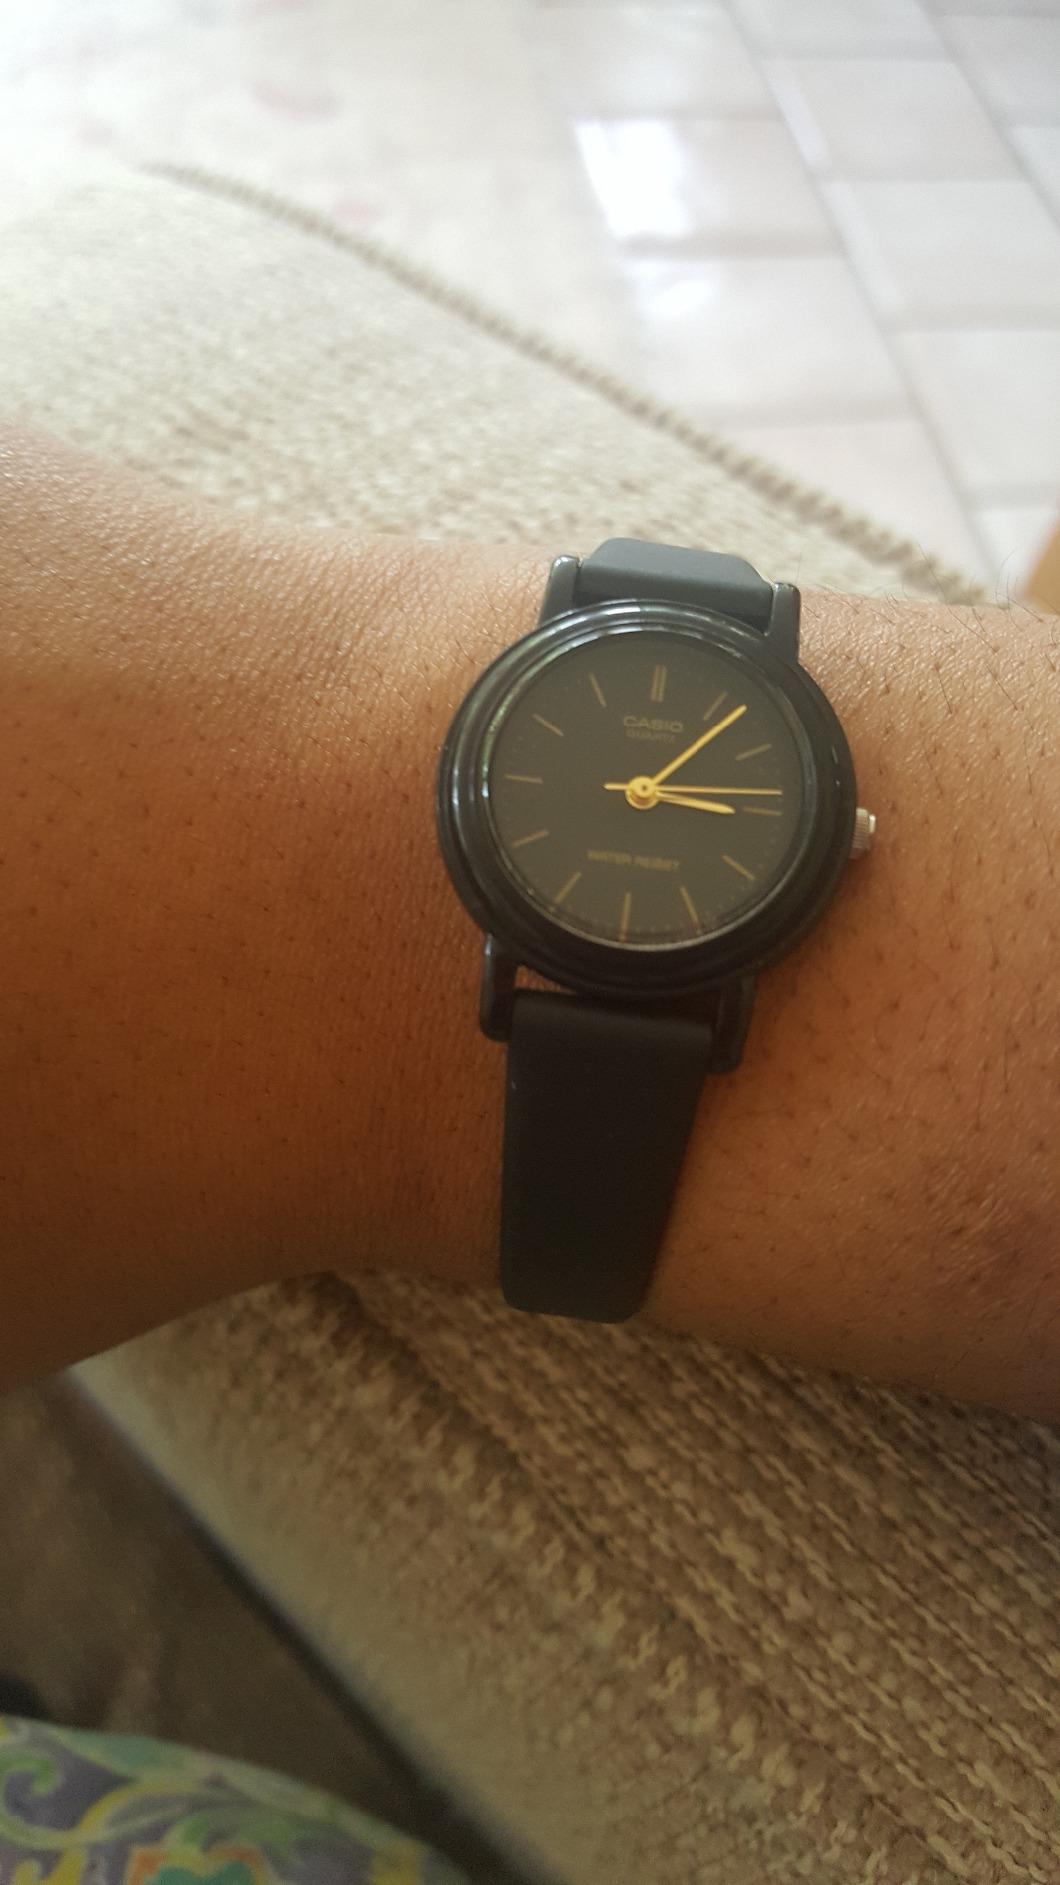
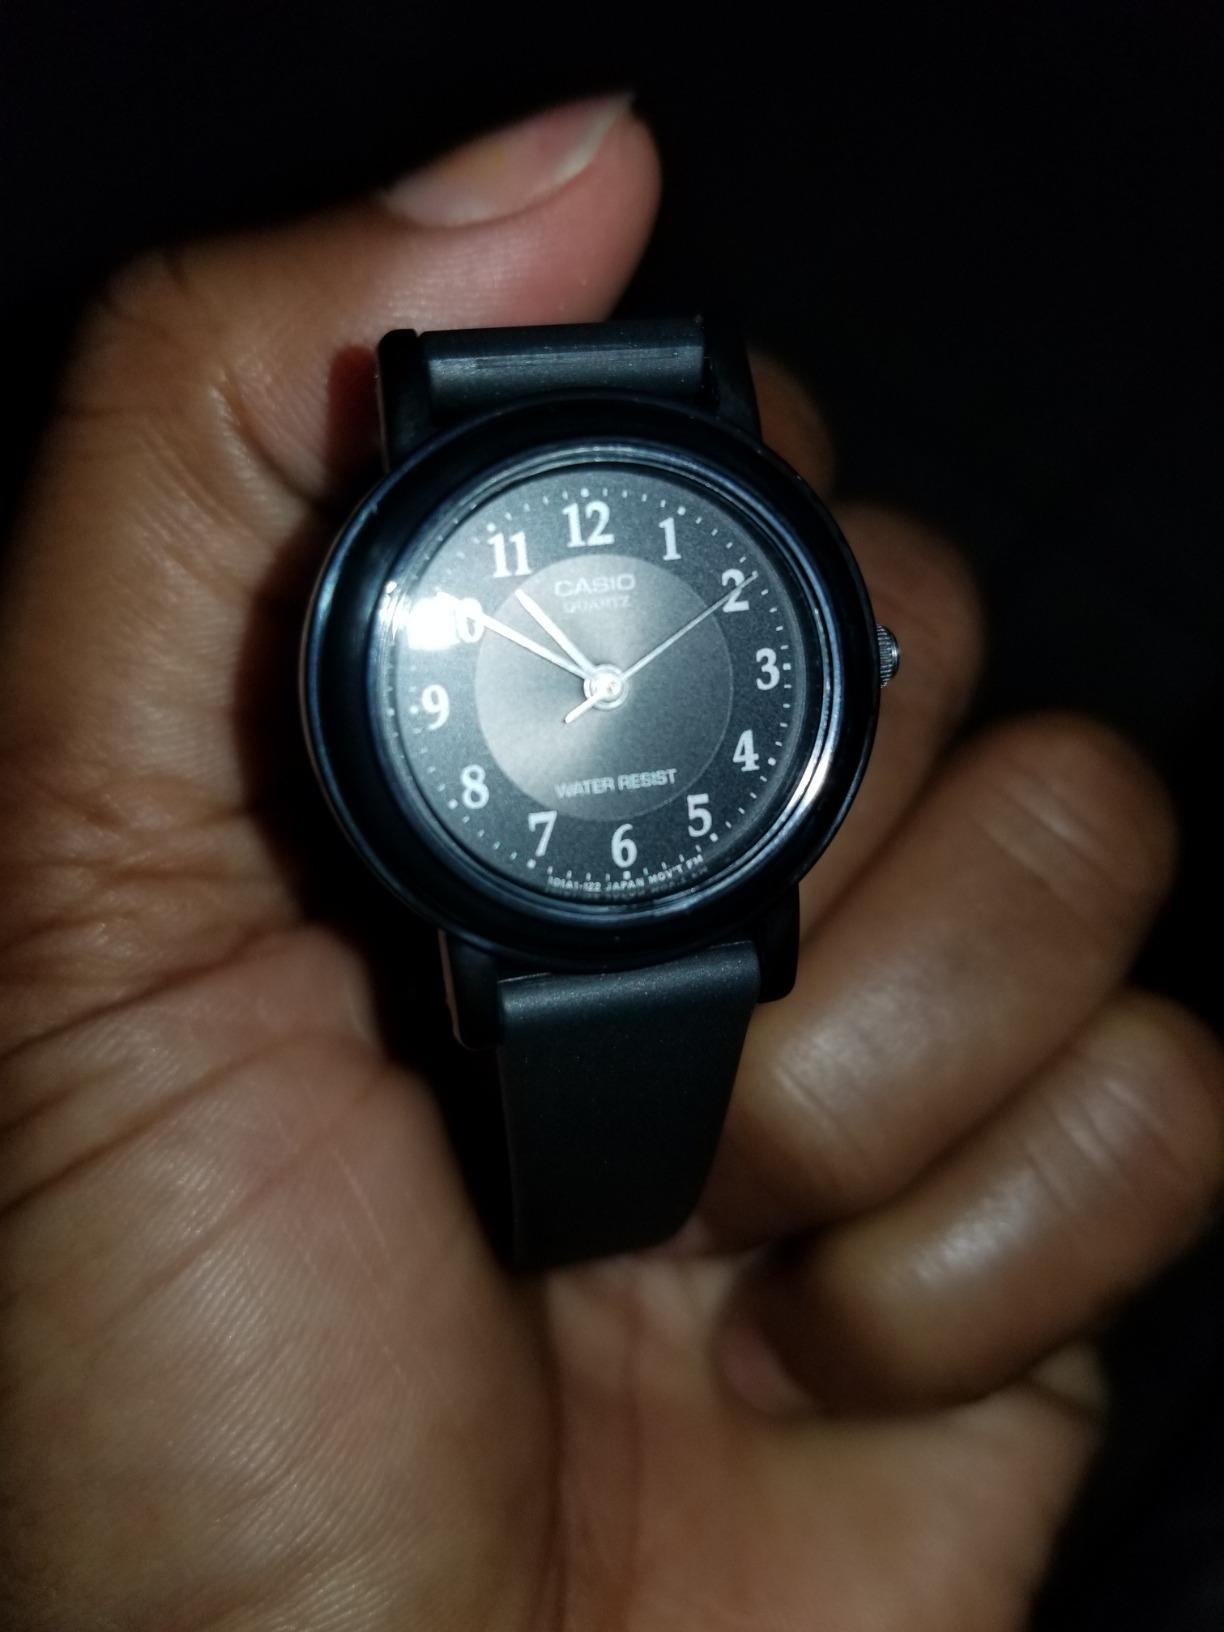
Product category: accessories_watch
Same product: no